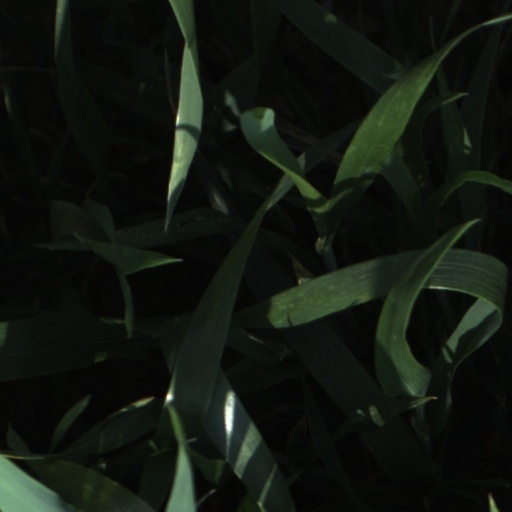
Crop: wheat